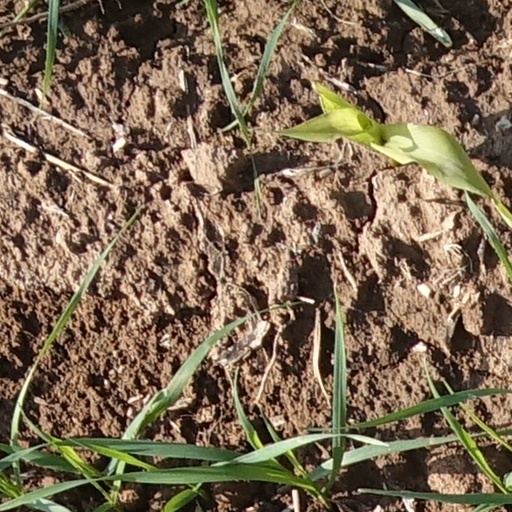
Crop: wheat